Sorcery (band)

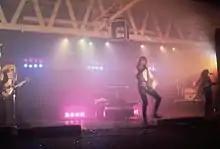
Sorcery in Concert

Sorcery is an American hard rock band from Hollywood, California, United States.